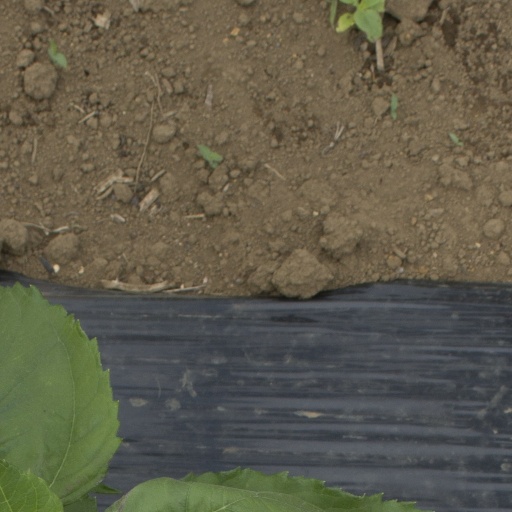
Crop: Jerusalem artichoke